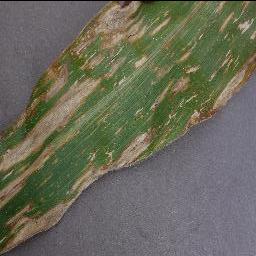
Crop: corn
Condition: (maize)_cercospora_spot_gray_spot